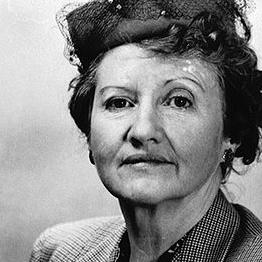
Age: 44